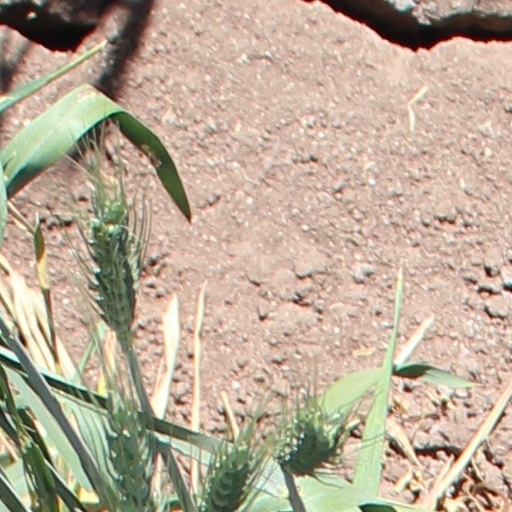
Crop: wheat